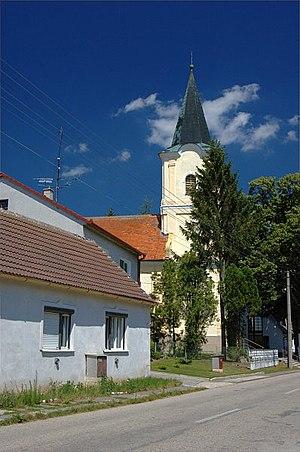
Chropov est un village de Slovaquie situé dans la région de Trnava.